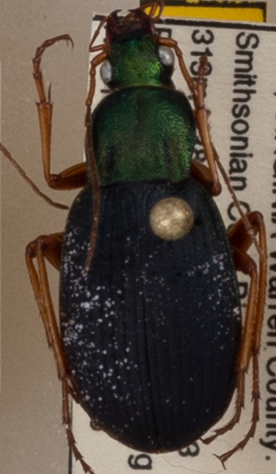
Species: Chlaenius aestivus
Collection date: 2021-08-26
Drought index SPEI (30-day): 1.082
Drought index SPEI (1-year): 0.24
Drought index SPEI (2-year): -0.03